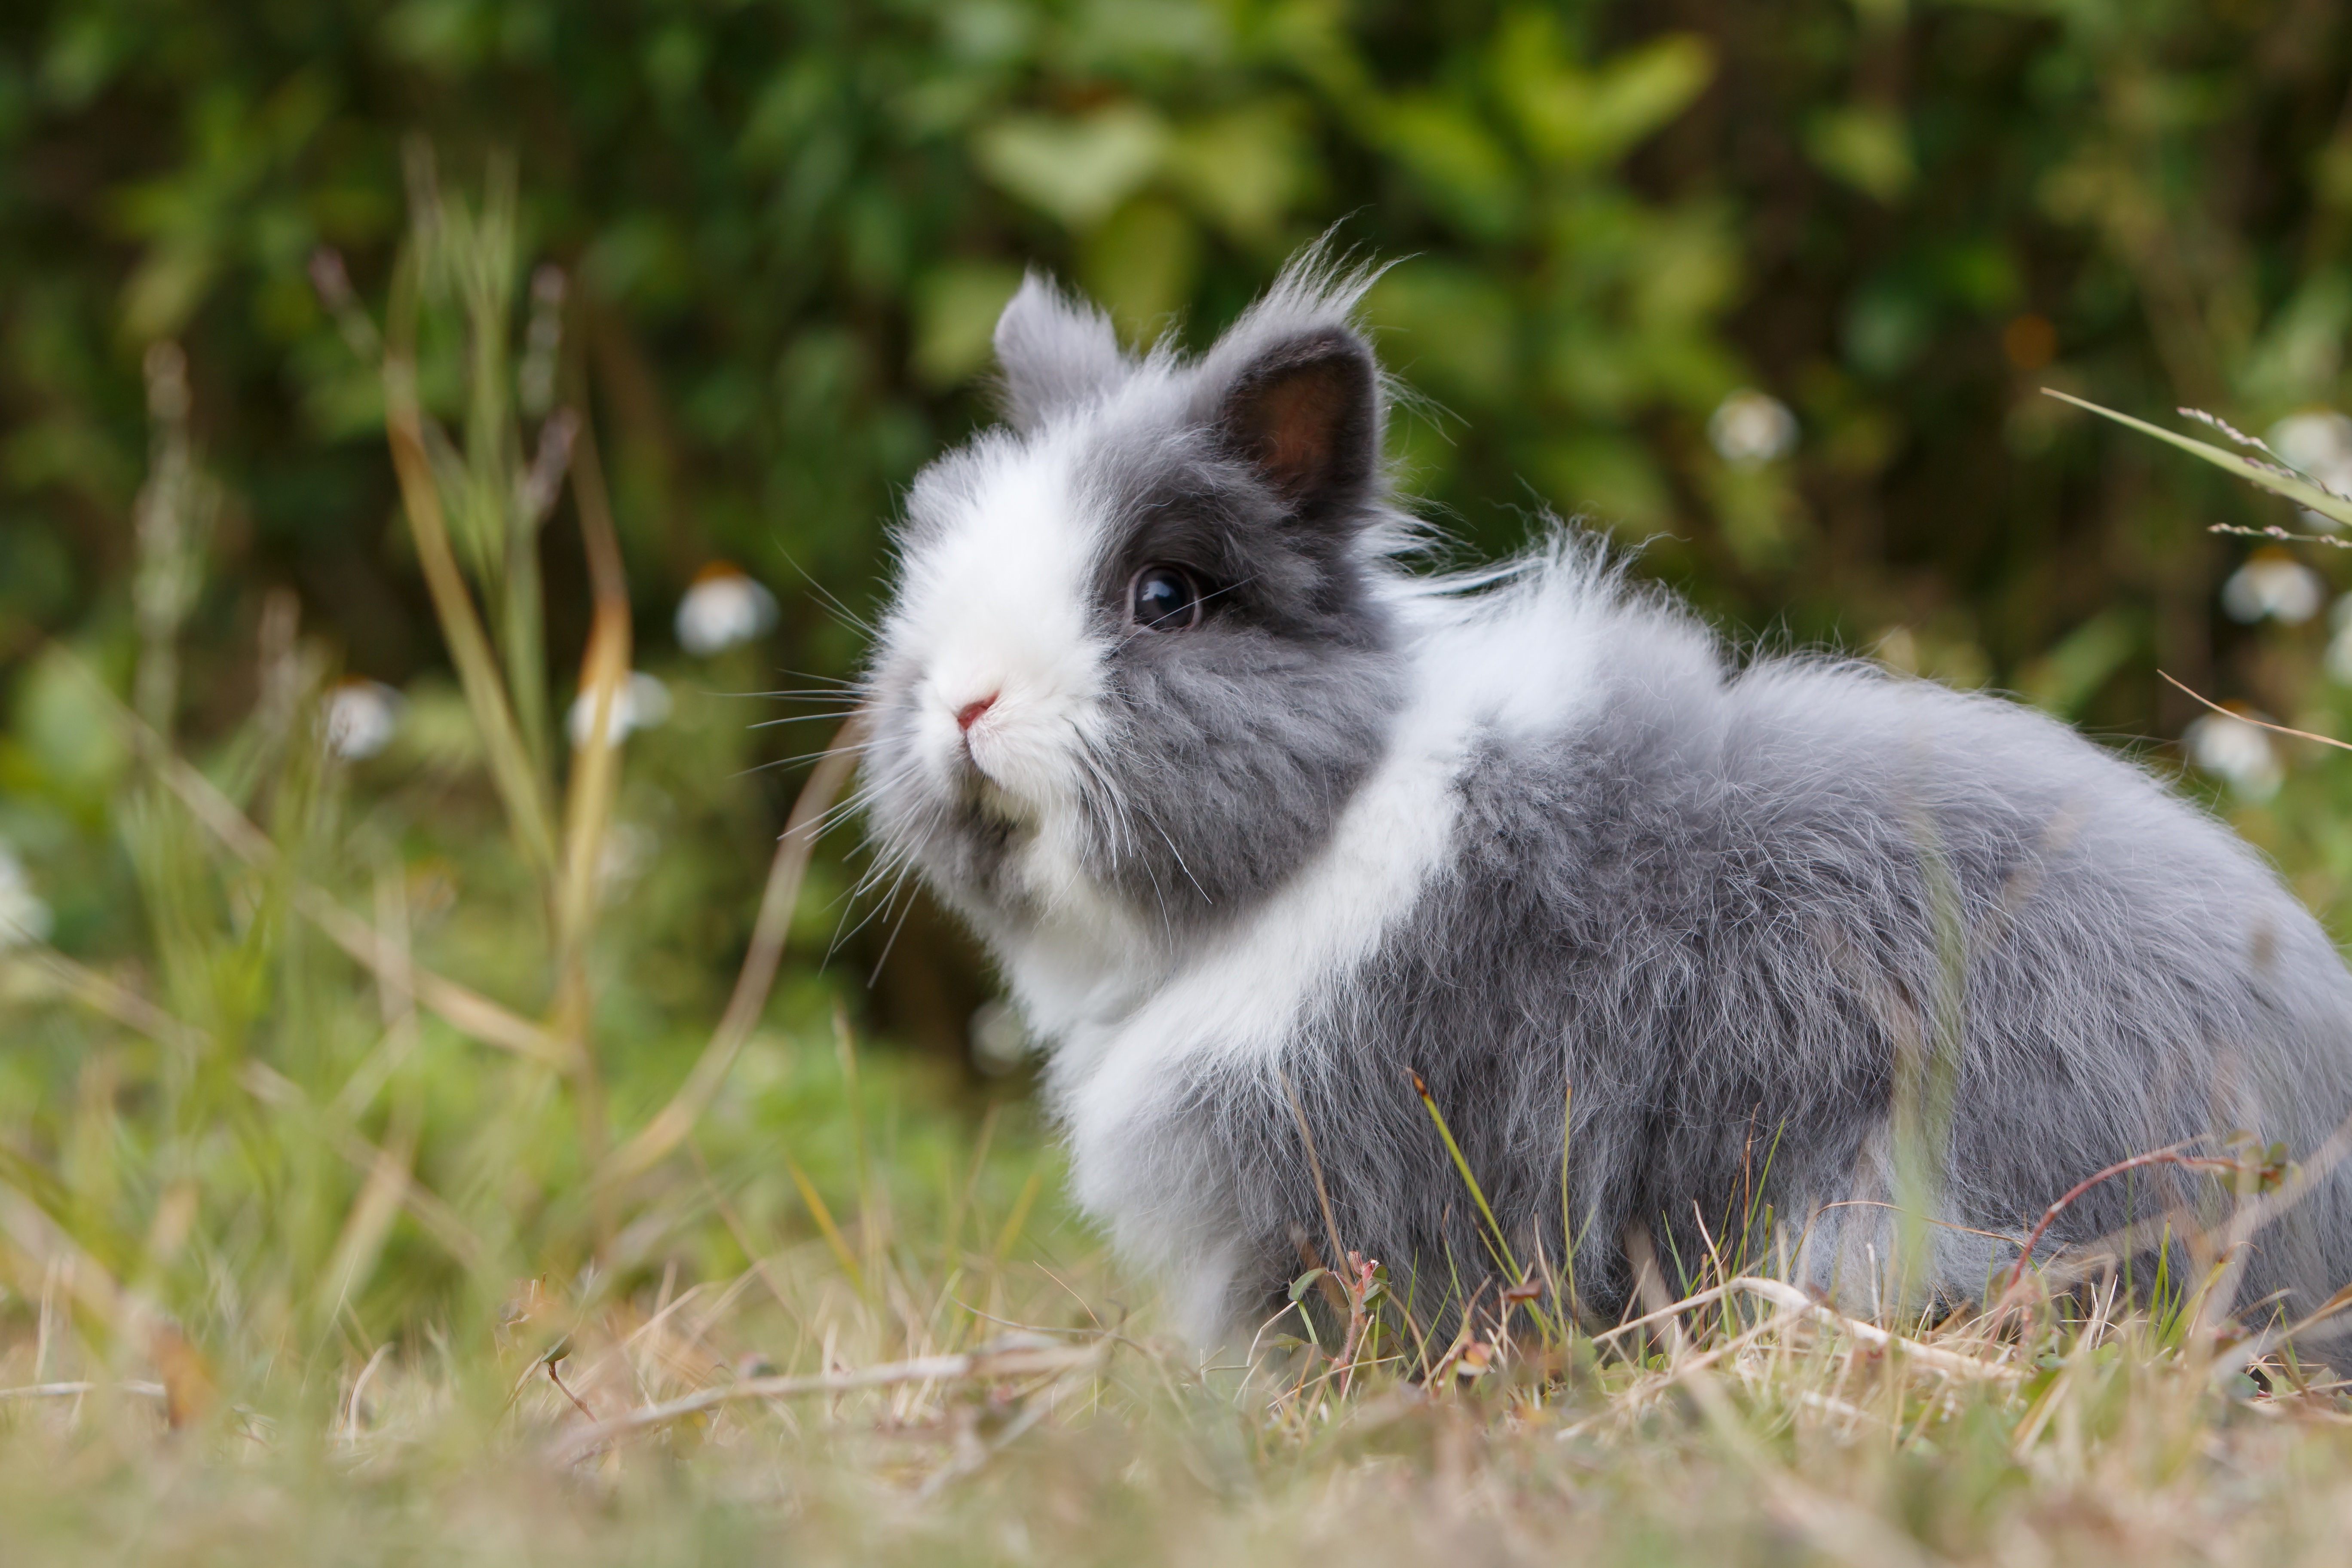
grass, mammal, fauna, rabbit, hare, whiskers, vertebrate, domestic rabbit, rabits and hares